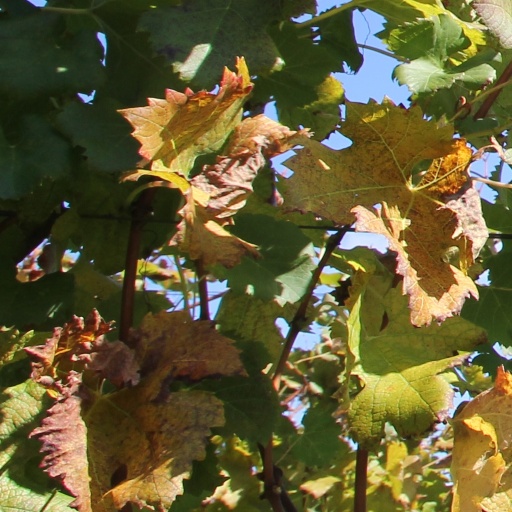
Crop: grape